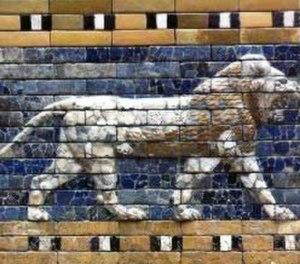
Ishtar est une déesse mésopotamienne d'origine sémitique, vénérée chez les Akkadiens, Babyloniens et Assyriens. Elle correspond à la déesse de la mythologie sumérienne Inanna avec qui elle est confondue, une même déesse se trouvant manifestement derrière ces deux noms. Elle est considérée comme symbole de la femme, une divinité astrale associée à la planète Vénus, une déesse de l'amour et de la guerre, et souvent une divinité souveraine dont l'appui est nécessaire pour régner sur un royaume.
La religion de la Mésopotamie rassemble les pratiques et croyances religieuses des divers peuples qui ont vécu en Mésopotamie pendant l'Antiquité, entre le IVᵉ millénaire av. J.‑C. et le début de notre ère : Sumériens, Akkadiens, Babyloniens, Assyriens pour les principaux.
Babylone était une ville antique de Mésopotamie. C'est aujourd'hui un site archéologique majeur qui prend la forme d'un champ de ruines incluant des reconstructions partielles dans un but politique ou touristique. Elle est située sur l'Euphrate dans ce qui est aujourd'hui l'Irak, à environ 100 km au sud de l'actuelle Bagdad, près de la ville moderne de Hilla.